God Loveth His Children

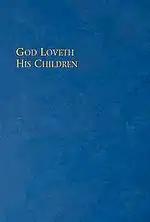
Pamphlet cover.

"God Loveth His Children" was a pamphlet produced by the Church of Jesus Christ of Latter-day Saints (LDS Church) for members with same-sex attraction. It was approved in April 2007 and was announced in July 2007 through a letter to LDS Church bishops and stake presidents, and is available in 27 languages. It represents an official statement from the church, and follows an unofficial interview with apostle Dallin H. Oaks and general authority Lance B. Wickman in April of that year. The pamphlet is not new revelation or doctrinal change, but a continuation of the direction the church has been going in the past several years. However, church leaders say chances are slim it would deviate from its sanctions against active gay relationships.